Lattice Boltzmann methods for solids

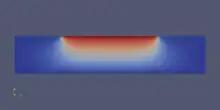
2D displacement magnitude on a solid system using force tuning. Obtained field is in accordance with finite element methods results.

Force tuning has recently proven its efficiency with a maximum error of 5% in comparison with standard finite element solvers in mechanics. Accurate validation of results can also be a tedious task since these methods are very different, common issues are: